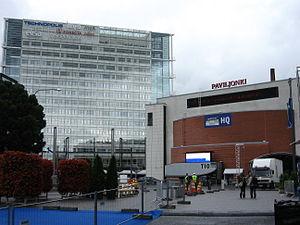
La tour Innova 1 est un bâtiment construit en 2002 dans le quartier Lutakko de Jyväskylä en Finlande.